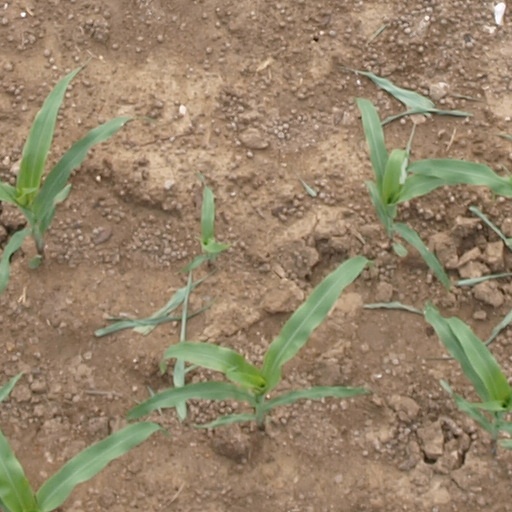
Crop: maize; corn